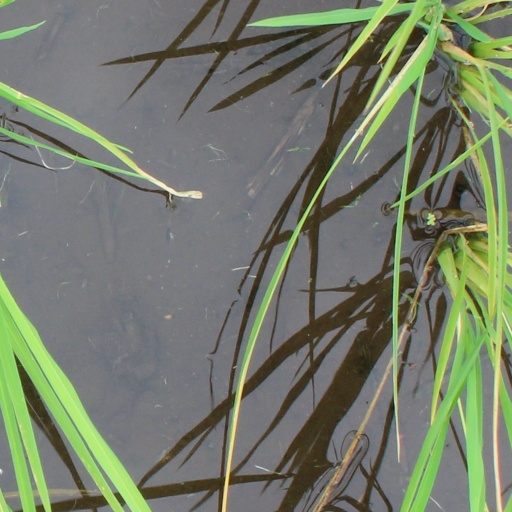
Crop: rice